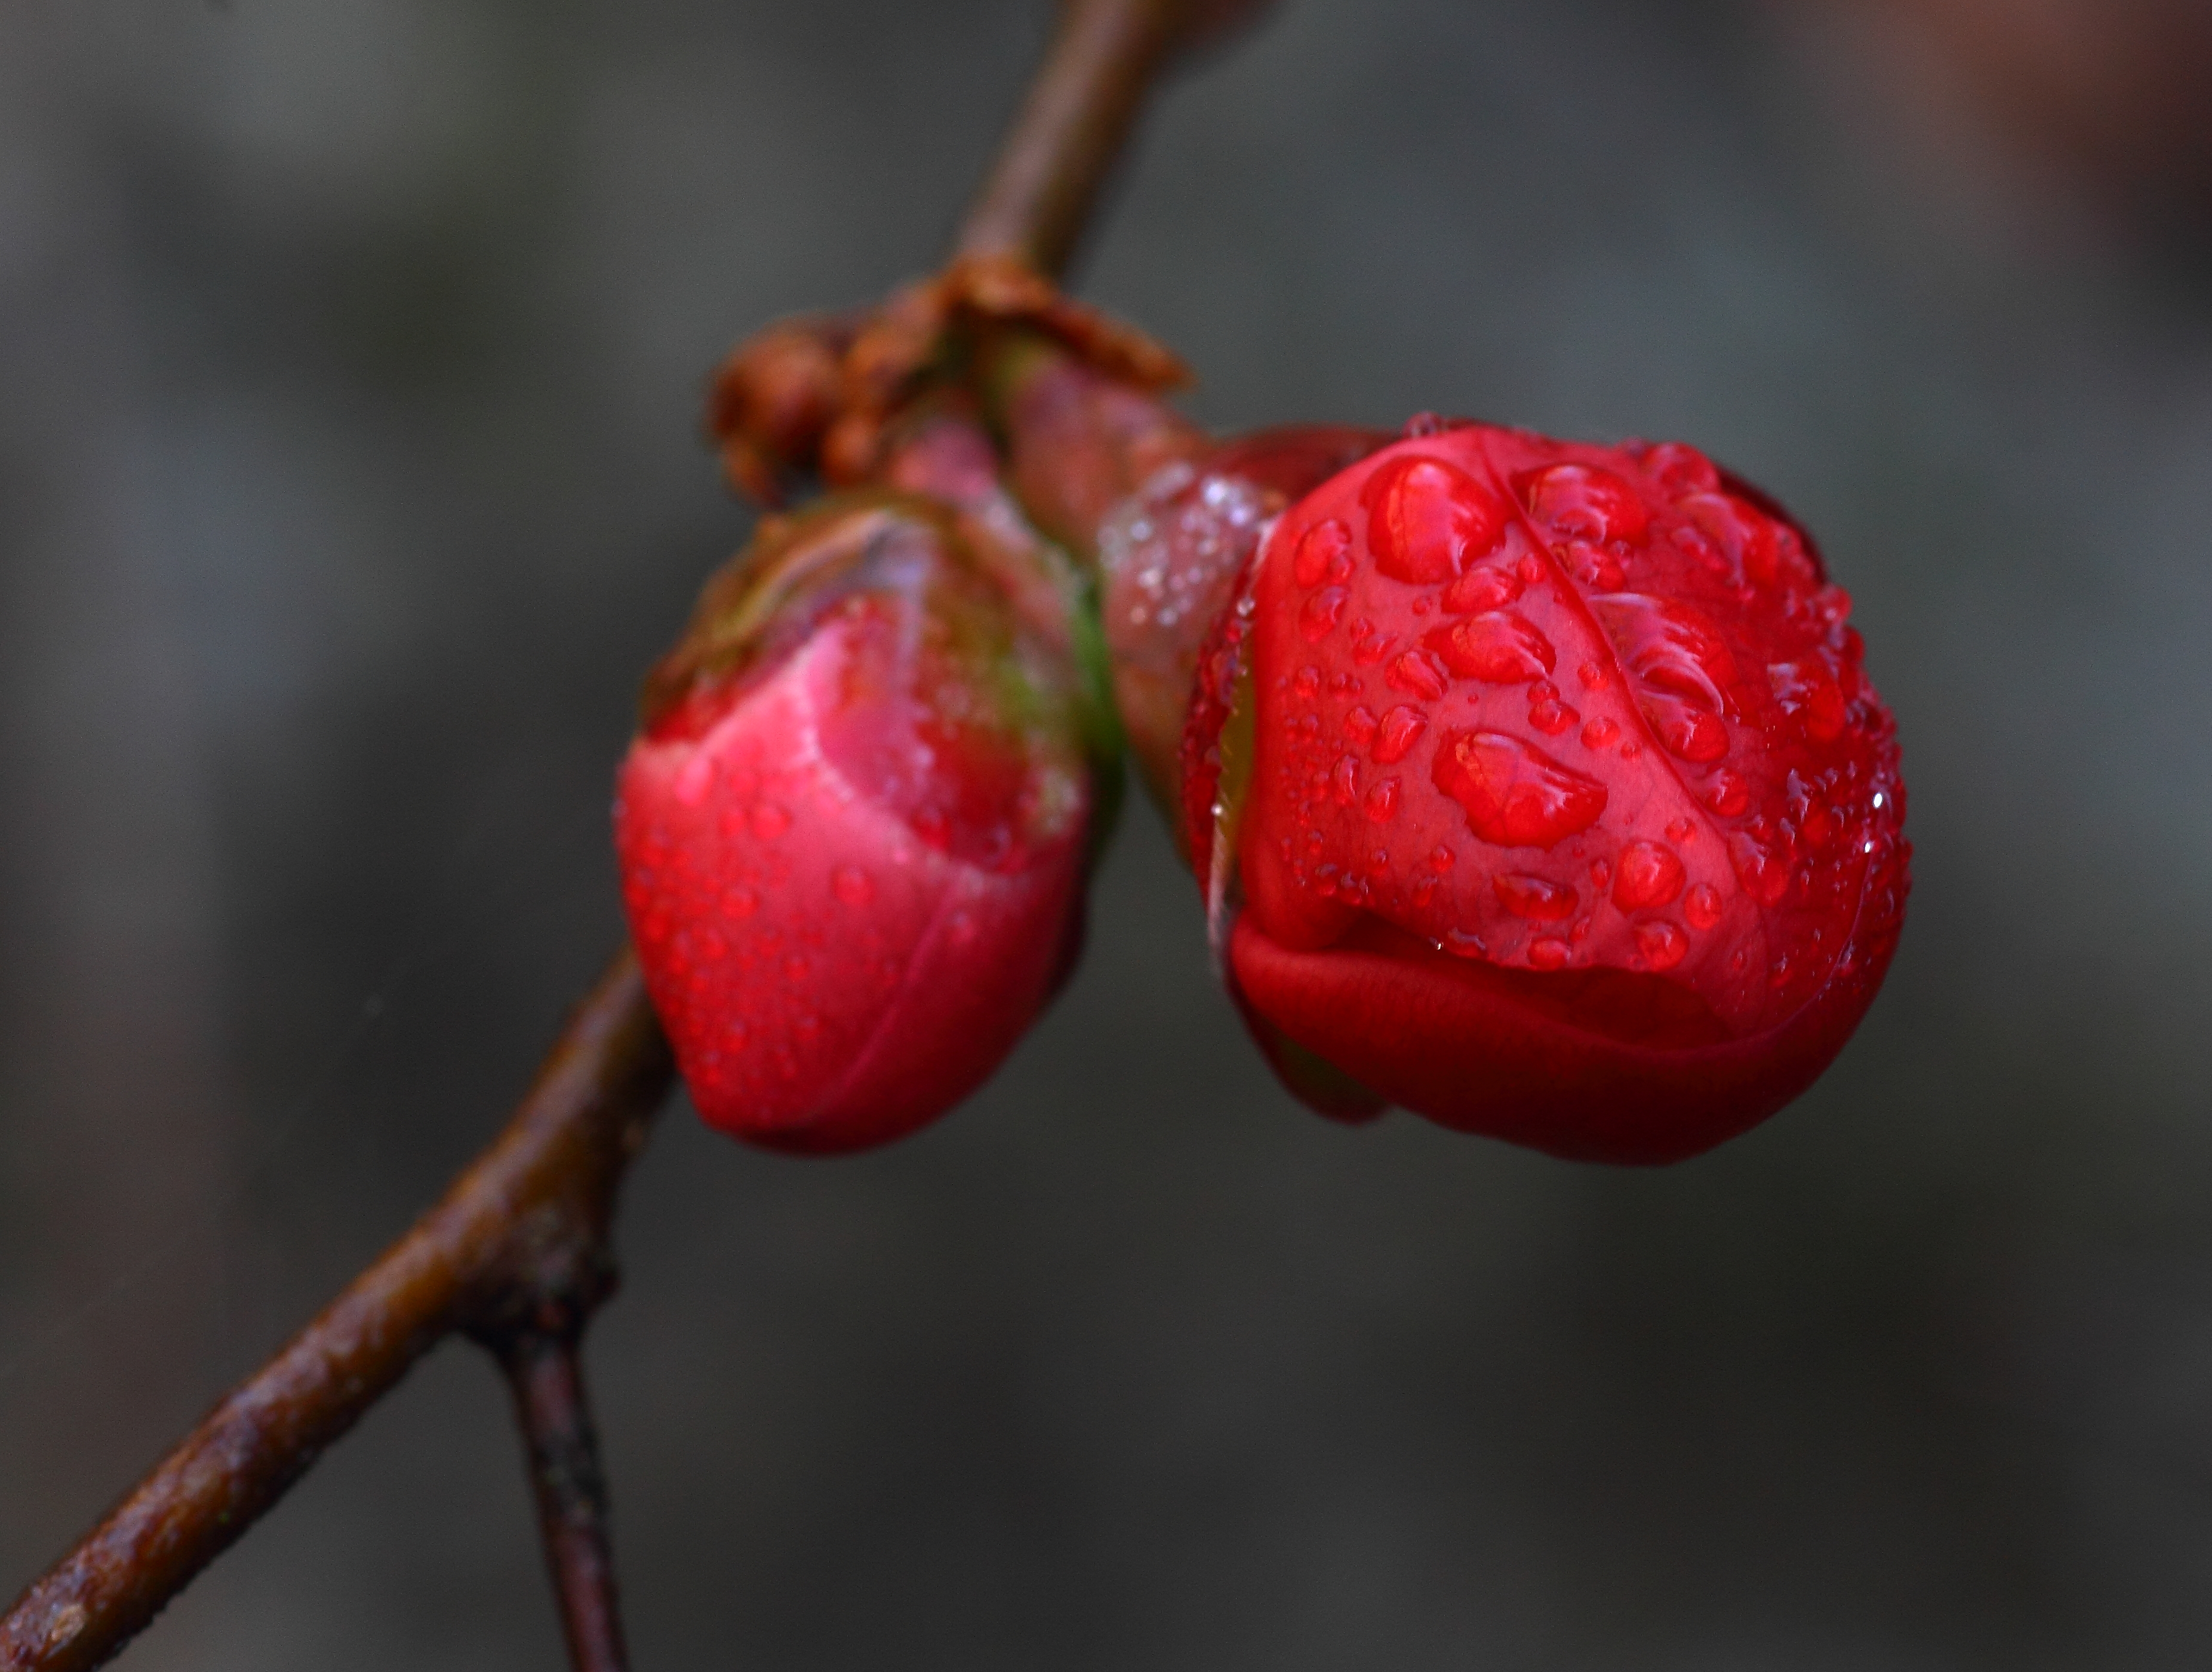
landscape, plant, fruit, flower, food, red, produce, close up, spain, galicia, pontevedra, paisajes, espana, ggl1, gaby1, canoneos550d, barro, canon100mm, rose hip, macro photography, flowering plant, rose family, plant stem, land plant